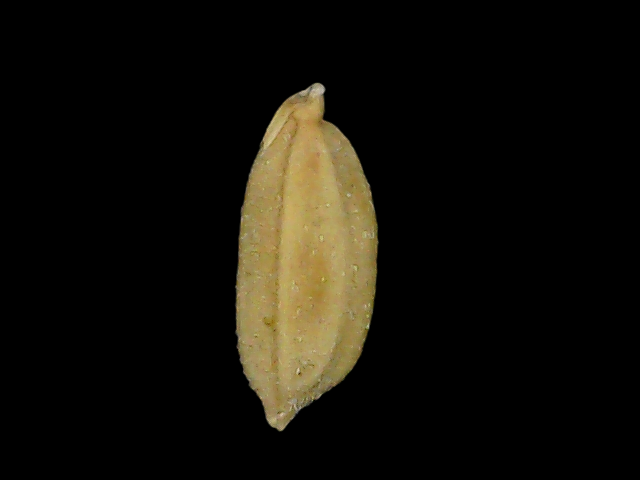
Rice variety: Bd52